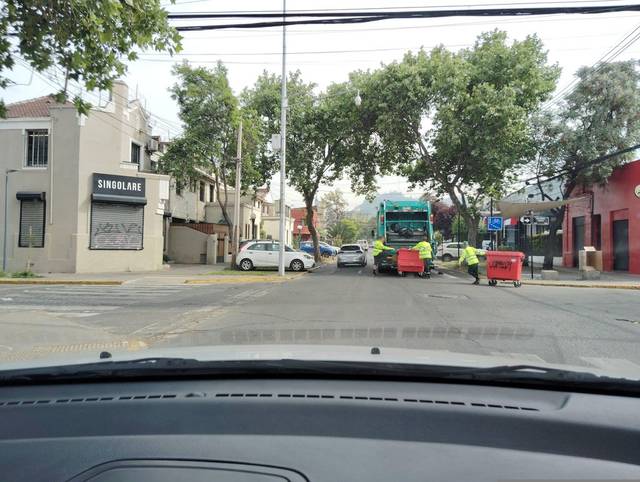
Region: Chile
Coordinates: -33.449, -70.628